Gojira (band)

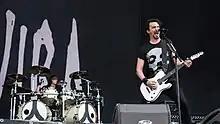
The death of Mario and Joe Duplantier's mother greatly affected the recording of "Magma".

In March 2012, Devin Townsend and Meshuggah's Fredrik Thordendal joined Gojira for the collaboration track "Of Blood And Salt" (intended to appear on the unreleased Sea Shepherd EP) at the Soundwave Festival in Australia. With Volcom Entertainment, a limited-edition 7" single containing "Bleeding" and "End Of Time"—originally on Godzilla's 1997 "Possessed" demo—was released in 12" vinyl packaging in North America and Europe. Following an Australian tour with Mastodon and Kvelertak, Gojira began a national tour supporting the album. After many tours with Metallica, the band was invited to open a series of concerts on the European Black Album Tour (including the Stade de France, the country's largest stadium, on 12 May 2012). Gojira's performance was measured at 120 decibels in the backstage corridors, setting a stadium volume record. About Metallica's motive for taking Gojira on tour with them, James Hetfield told a reporter, "I discovered their music with "From Mars to Sirius", an album that I loved. Humanly speaking, I liked them a lot. They have their feet on the ground, are intelligent, sensitive. I have immense respect for them. And then Mario is an incredible drummer." Gojira performed at the European Sonisphere Festival during the summer. The band shared two French dates with Slayer headlining: 27 May in Toulouse and 29 May in Clermont-Ferrand. Mascot Records released a live DVD/Blu-ray, "The Flesh Alive", on 4 June in Europe.